Economy of Pakistan

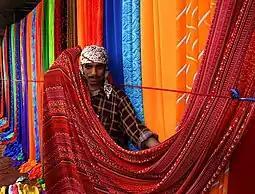
Sunday textile market on the sidewalks of Karachi, Pakistan

The defence industry of Pakistan, under the Ministry of Defence Production, was established in September 1951 to promote and coordinate the array of military production facilities that have emerged since independence. It is actively engaged in numerous joint production projects, such as the Al Khalid 2 tank, advanced trainer aircraft, combat aircraft, artillery systems like MRLS, combat and surveillance drones like GIDS Shahpar-1 and Shahpar-2, battle management and surveillance radars, electronic warfare systems, navy ships, and submarines.